CarryMinati

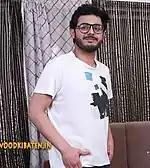
Nagar promoting the gaming show "Playground", 2022

In 2019, Nagar was listed at the 10th position in the Next Generation Leaders' 2019 by "Time" magazine, which is an annual list of ten young people who construct innovative careers.